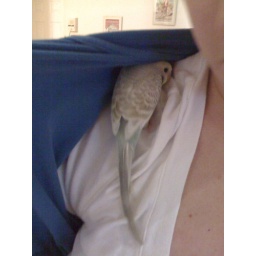
Is that a bird in your shirt or....